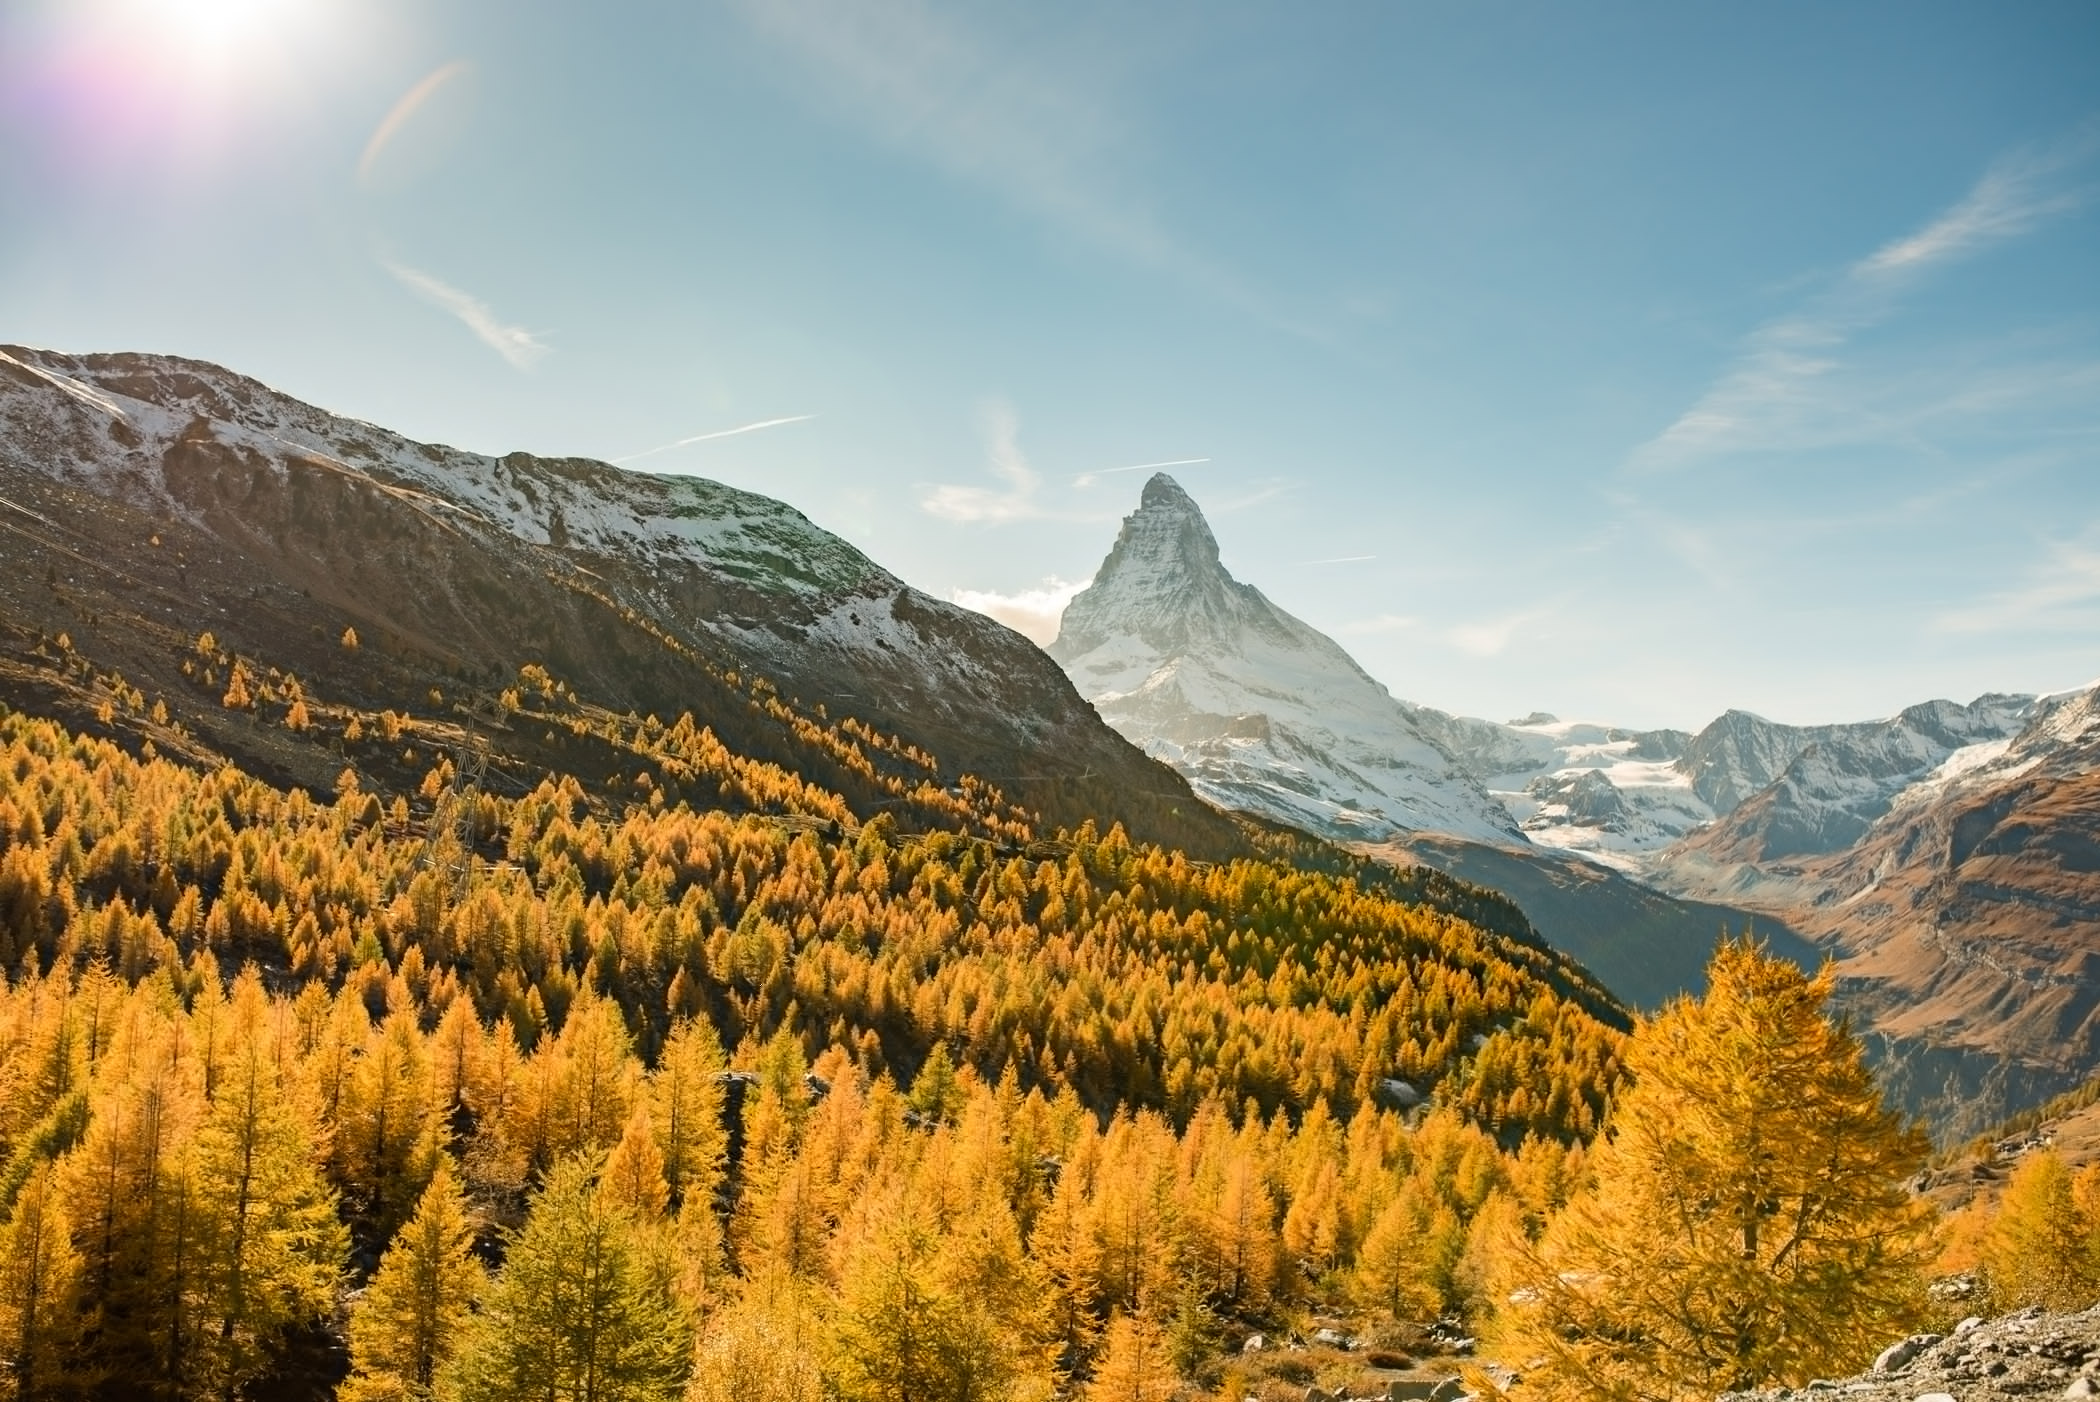
mountainous landforms, mountain, Larix lyalliiSubalpine Larch, nature, mountain range, wilderness, tree, sky, natural landscape, alps, leaf, highland, natural environment, larch, autumn, ridge, hill, woody plant, biome, national park, conifer, forest, landscape, cloud, pine family, plant, massif, sunlight, valley, fell, American larch, mount scenery, mountain pass, summit, snow, terrain, pine, tundra, fir, road, temperate broadleaf and mixed forest, grassland